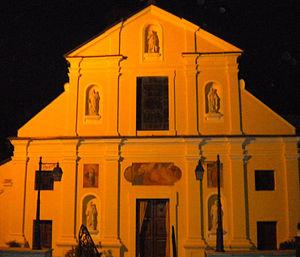
San Rocco al Porto est une commune italienne d'environ 3 600 habitants située dans la province de Lodi, dans la région de Lombardie.